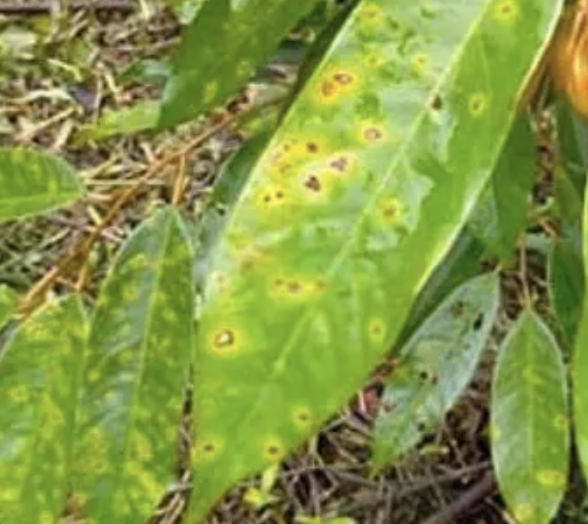
Label: canker_disease